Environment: lab
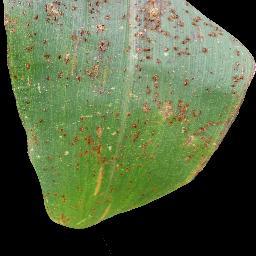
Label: common_rust